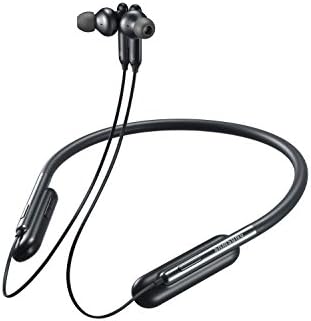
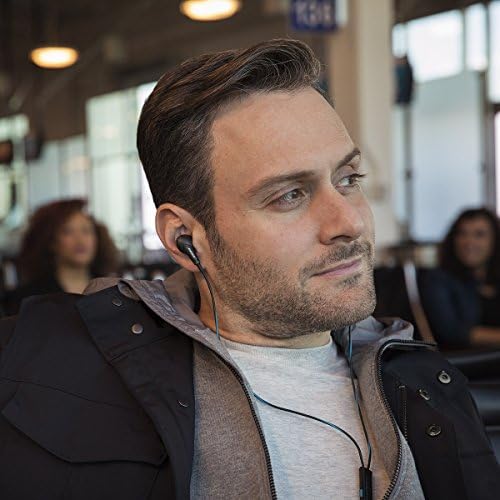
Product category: headphones
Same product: no